The Anderssons in Greece

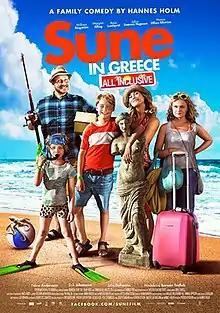
Film poster

The Anderssons in Greece is a Swedish children's comedy film which was released to cinemas in Sweden on 25 December 2012, and originally planned for 2011 and thought to be set in Cyprus and not Greece. The film is based on the book "Sune i Grekland" of the "Sune" book series and was recorded in Rhodos Sunwing Resort Kallithea and in Stockholm.